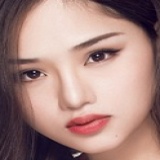
ca sĩ Miu Lê